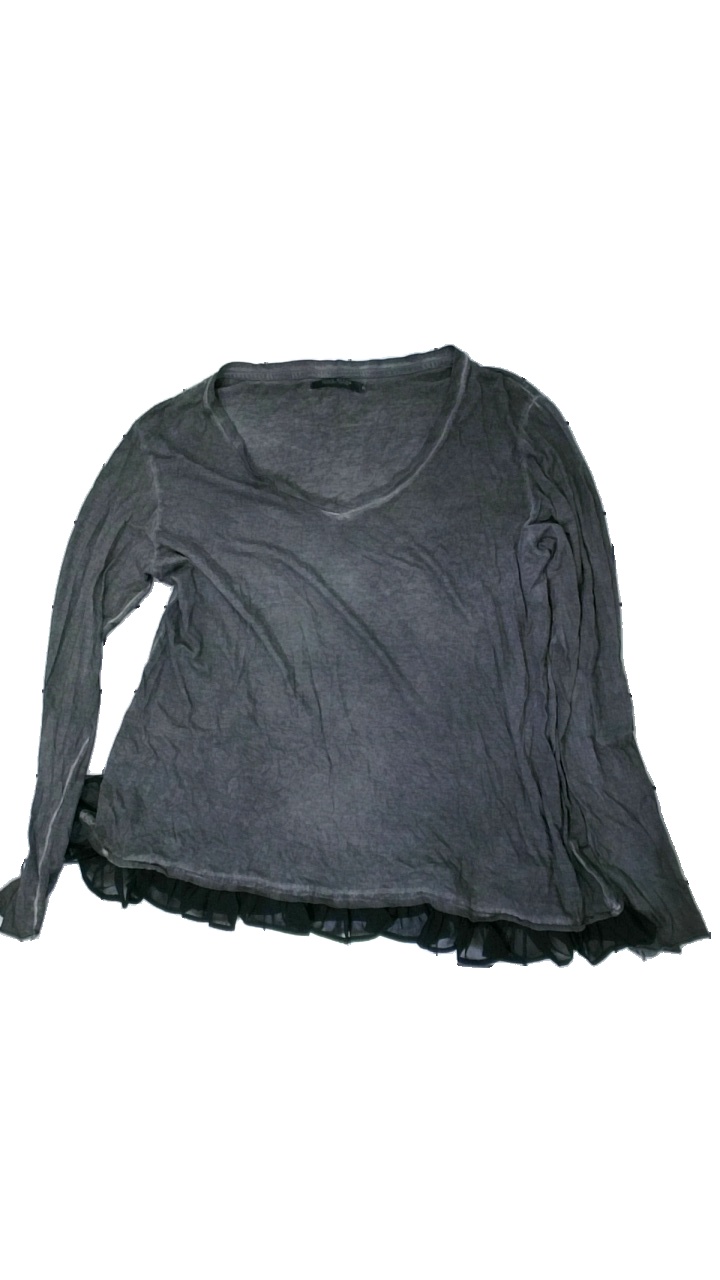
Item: Top (Ladies)
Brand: Soul River
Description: grå långärmad tröja med svart volang längst ner
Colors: Grey, Black
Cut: Regular
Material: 100% cottoon
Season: All
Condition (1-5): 5
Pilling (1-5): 5
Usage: Reuse
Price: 50-100